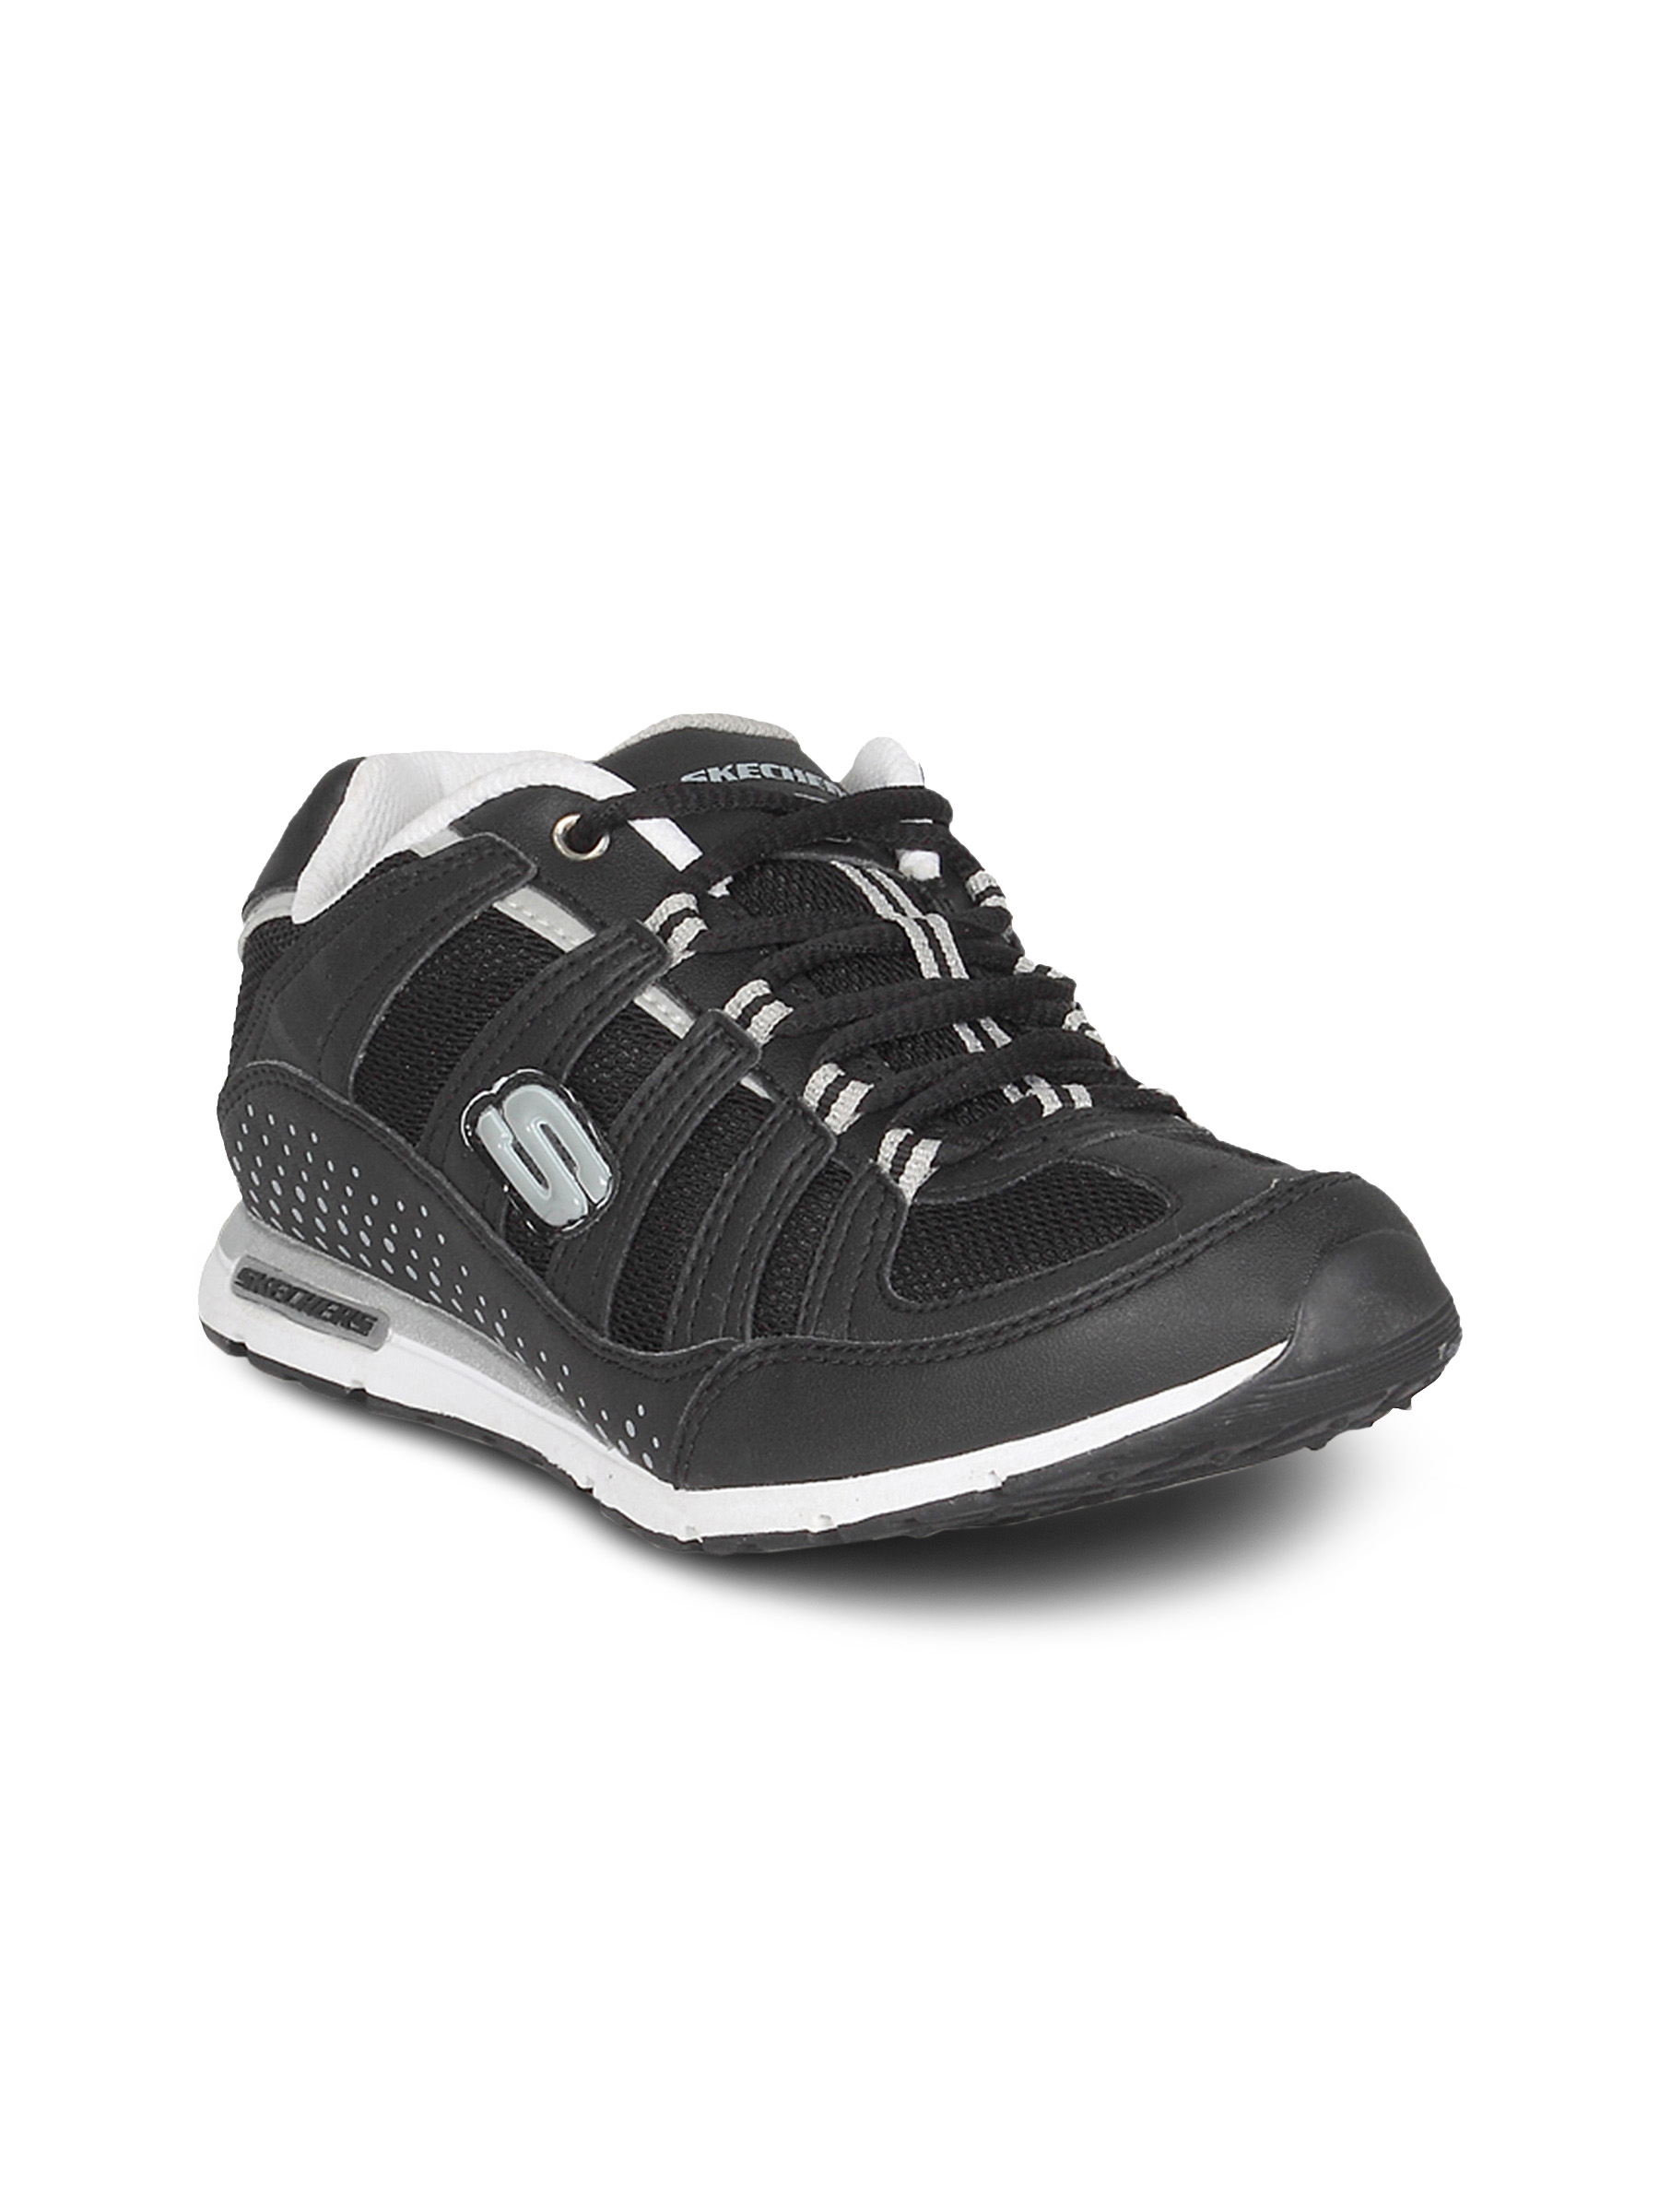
Skechers Women Black Wave Shoe
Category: Footwear / Shoes / Casual Shoes
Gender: Women
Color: Black
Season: Winter 2015
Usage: Casual